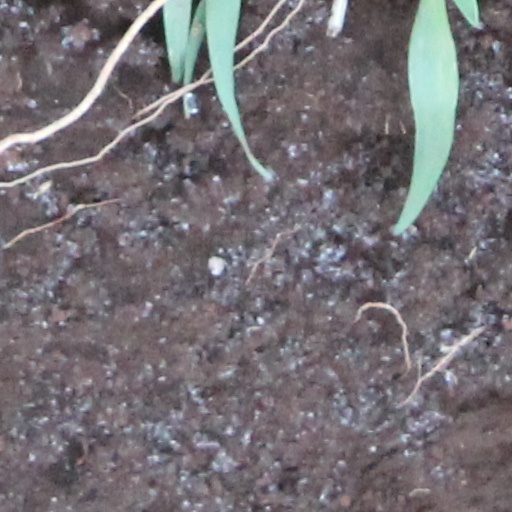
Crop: wheat